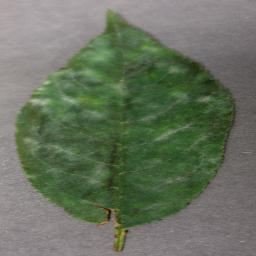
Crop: cherry
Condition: (including_sour)_powdery_mildew